MG Magnette

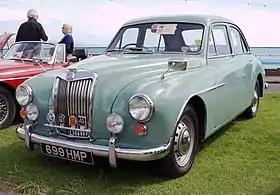
1956 ZA

The MG Magnette is a car that was produced by MG between 1953 and 1968. The Magnette was manufactured in two build series, the ZA and ZB of 1953 through to 1958 and the Mark III and Mark IV of 1959 through to 1968, both using a modified Wolseley body and an Austin engine.